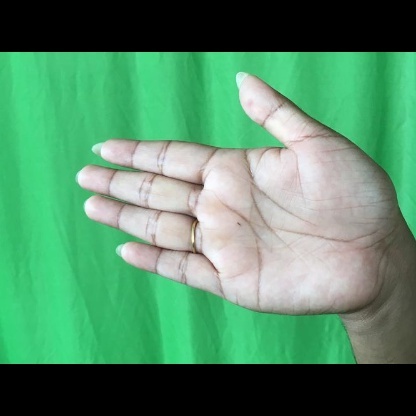
Mudra: Ardhachandran